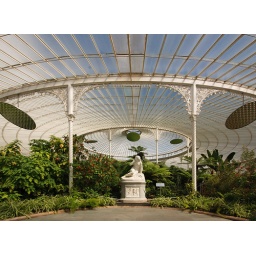
the recently restored victorian glass house in glasgow botanic gardens